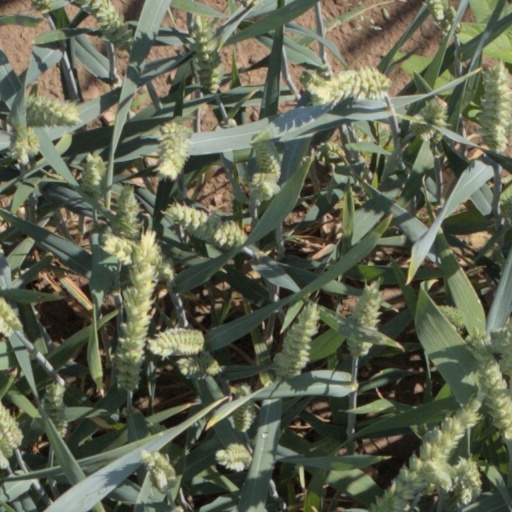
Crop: wheat